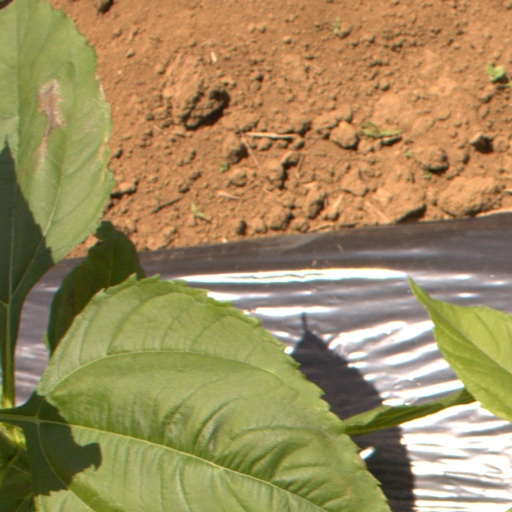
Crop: Jerusalem artichoke